Mobile Suit Gundam: Hathaway's Flash

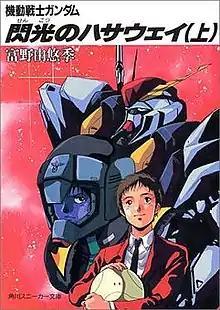
Cover of the first novel

, also known as Mobile Suit Gundam Hathaway, is a novel series created and written by Yoshiyuki Tomino. Officially part of the "Gundam" metaseries, it was first published by Kadokawa Shoten under the "Kadokawa Sneaker Bunko" label from February 1, 1989, to April 1, 1990, with a total of three volumes. The story revolves around Hathaway Noa, who now goes by the name Mafty Navue Erin, as he starts a terrorist group to stop the abuses of the Earth Federation. The novel was notable for being the only semi-canonical "Gundam" work by Tomino.